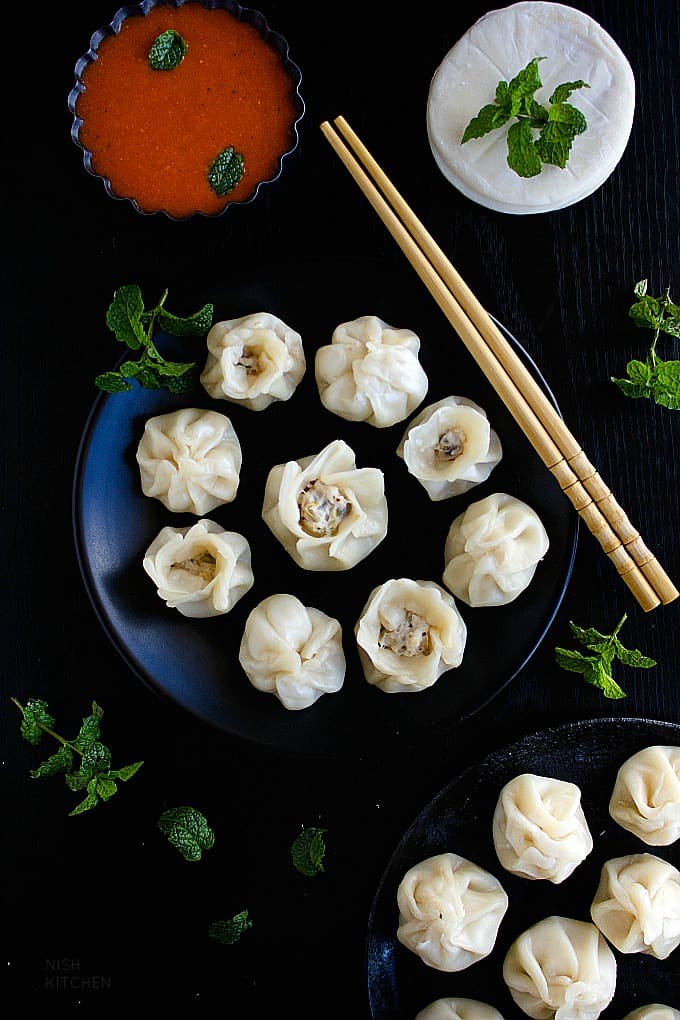
Dish: momos